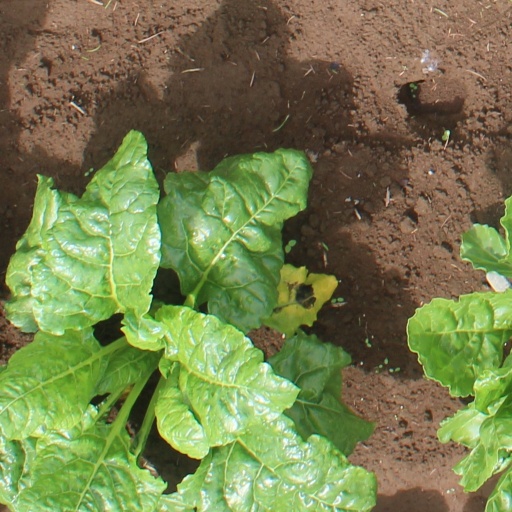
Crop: sugar beet